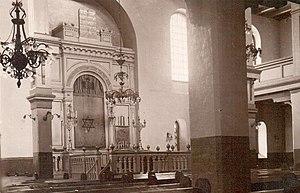
La grande synagogue de Tallin, appelé aussi Synagogue chorale de Tallin, a été pendant soixante ans, la principale synagogue de la petite communauté juive de Tallinn, capitale de l'Estonie. Inaugurée en 1885, elle est détruite pendant la Seconde Guerre mondiale, en 1944.